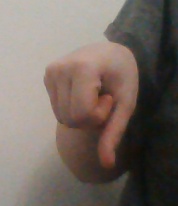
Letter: waw